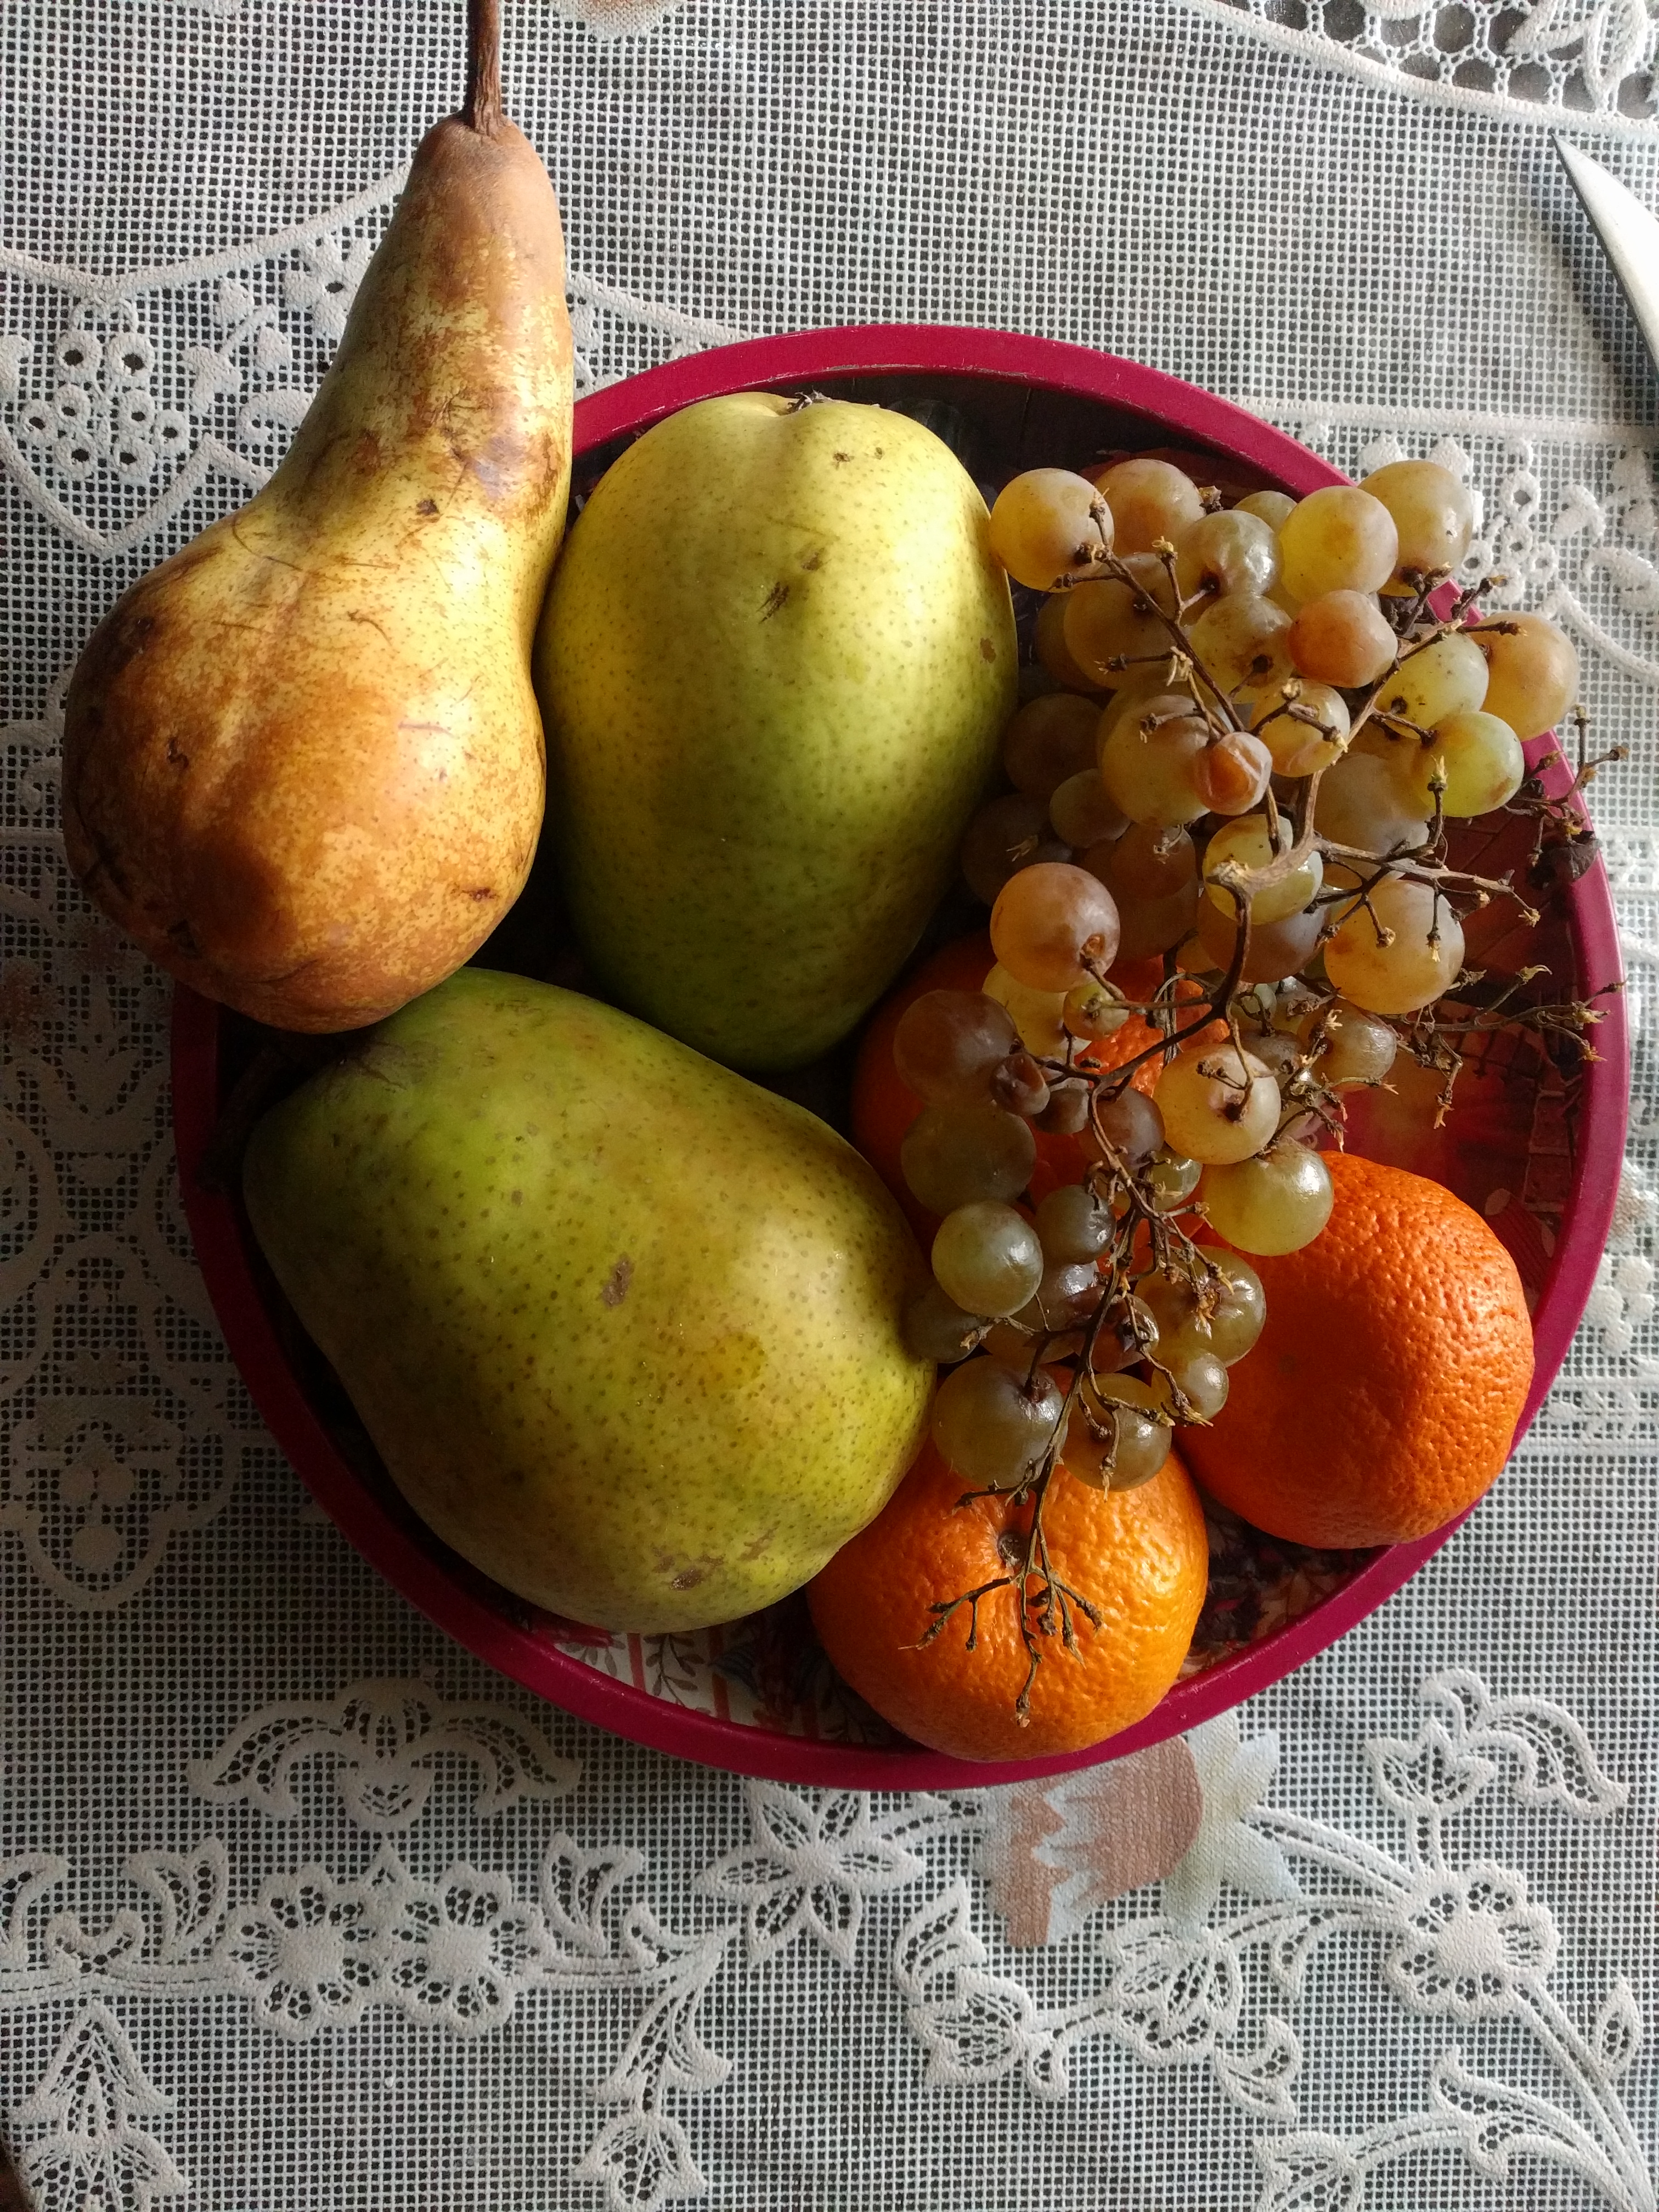
Label: generalcompost